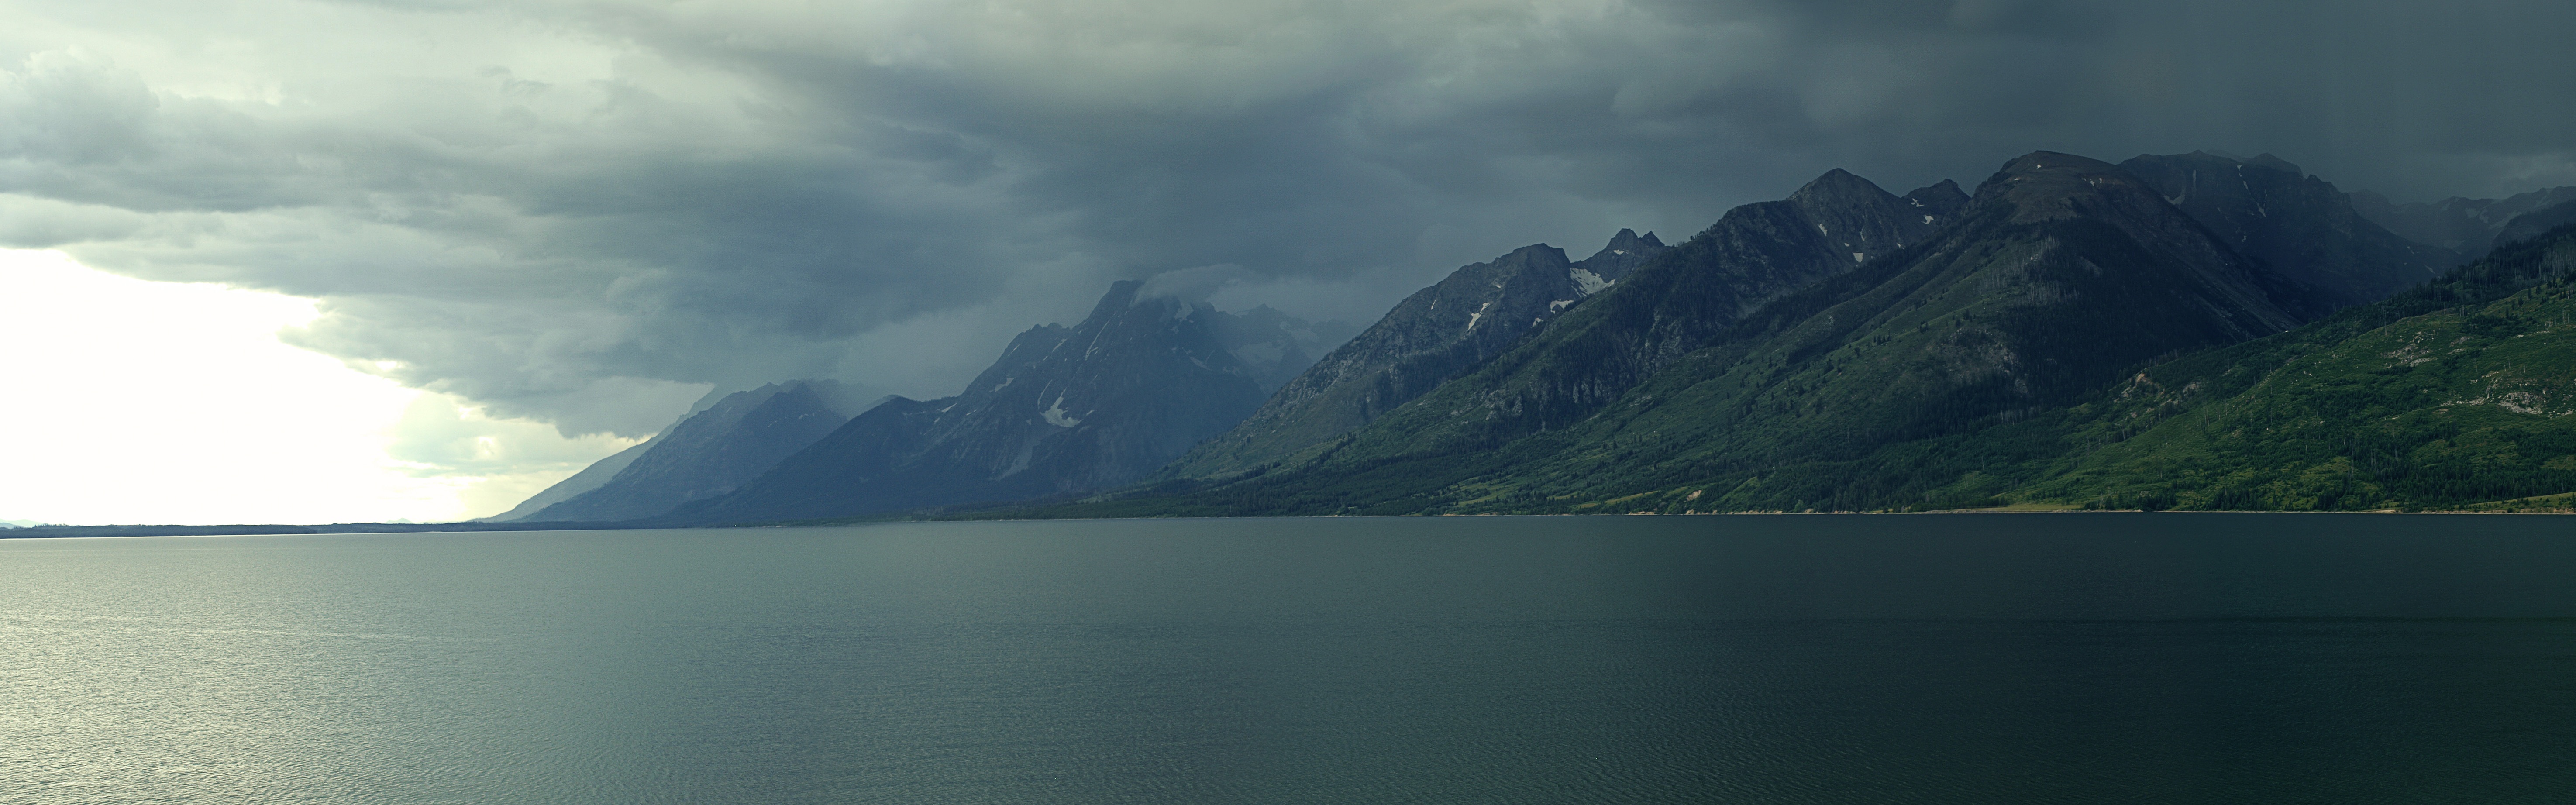
landscape, nature, mountain, mountain range, travel, scenery, holiday, fjord, clouds, landform, geographical feature, glacial landform